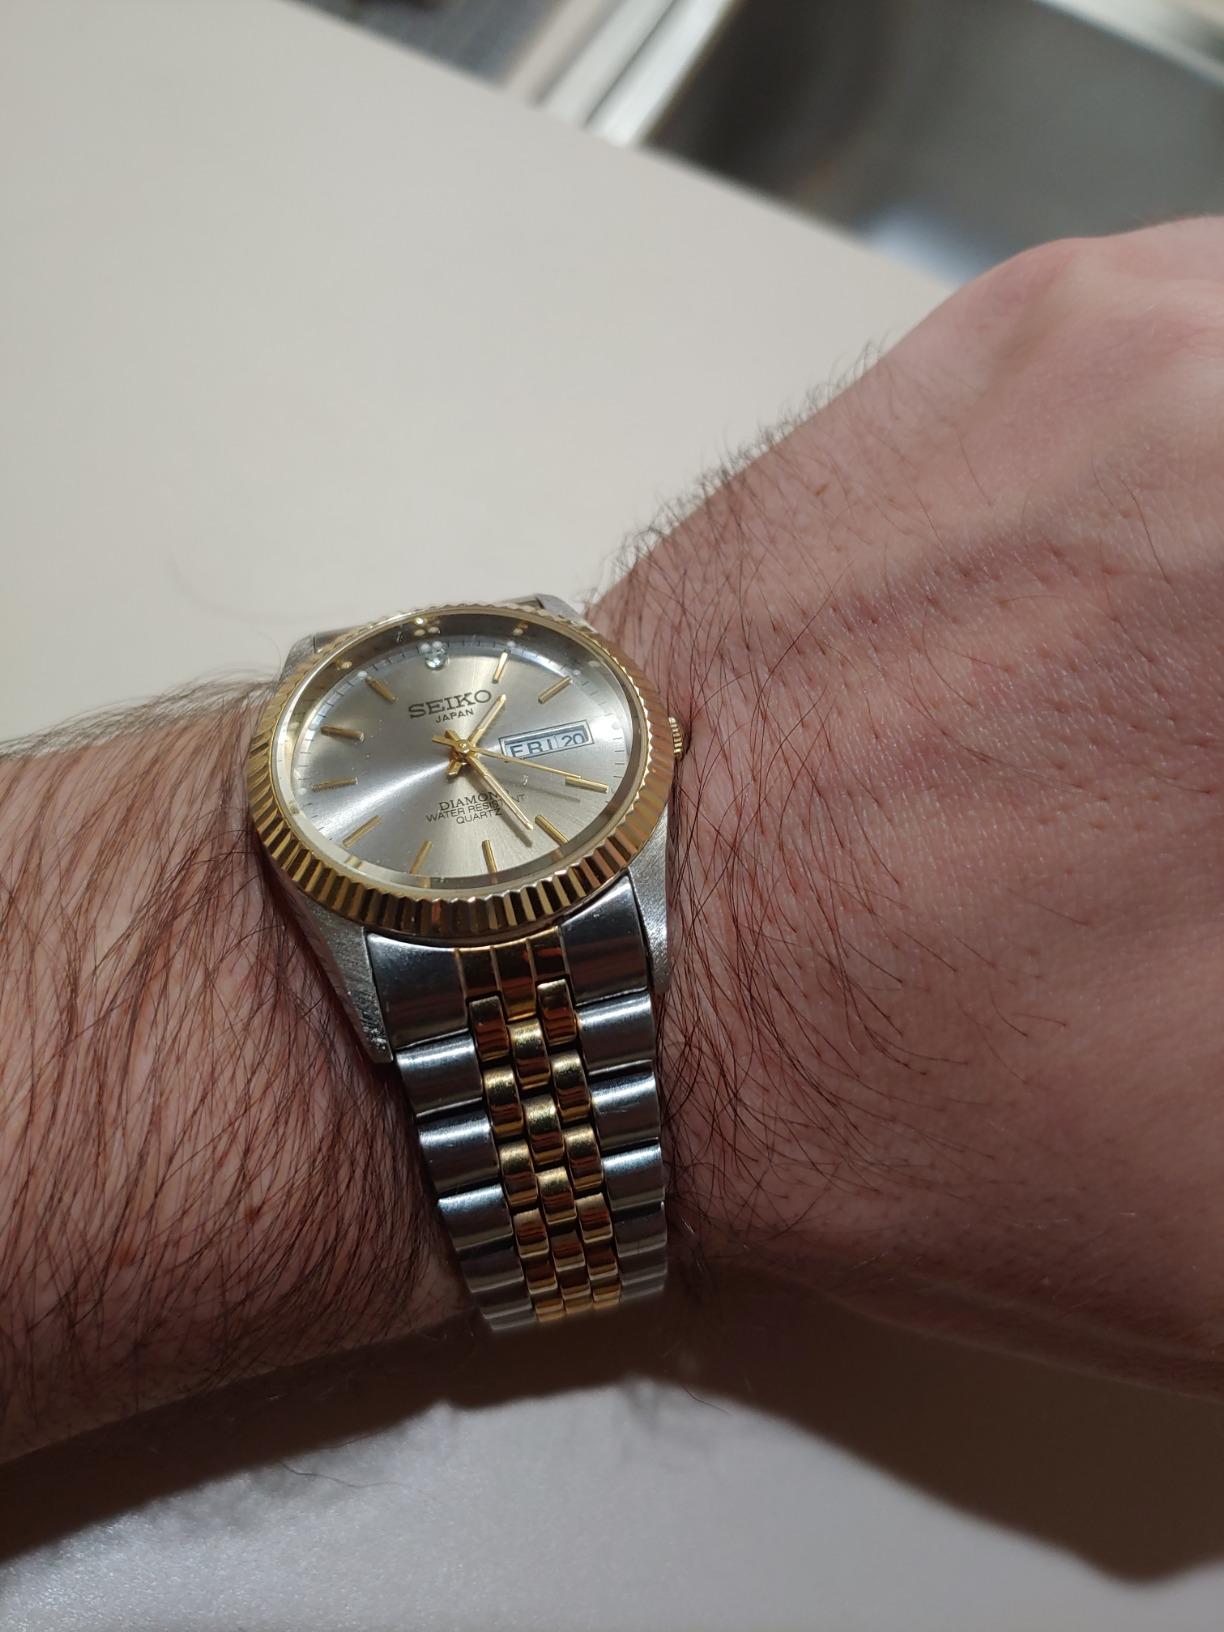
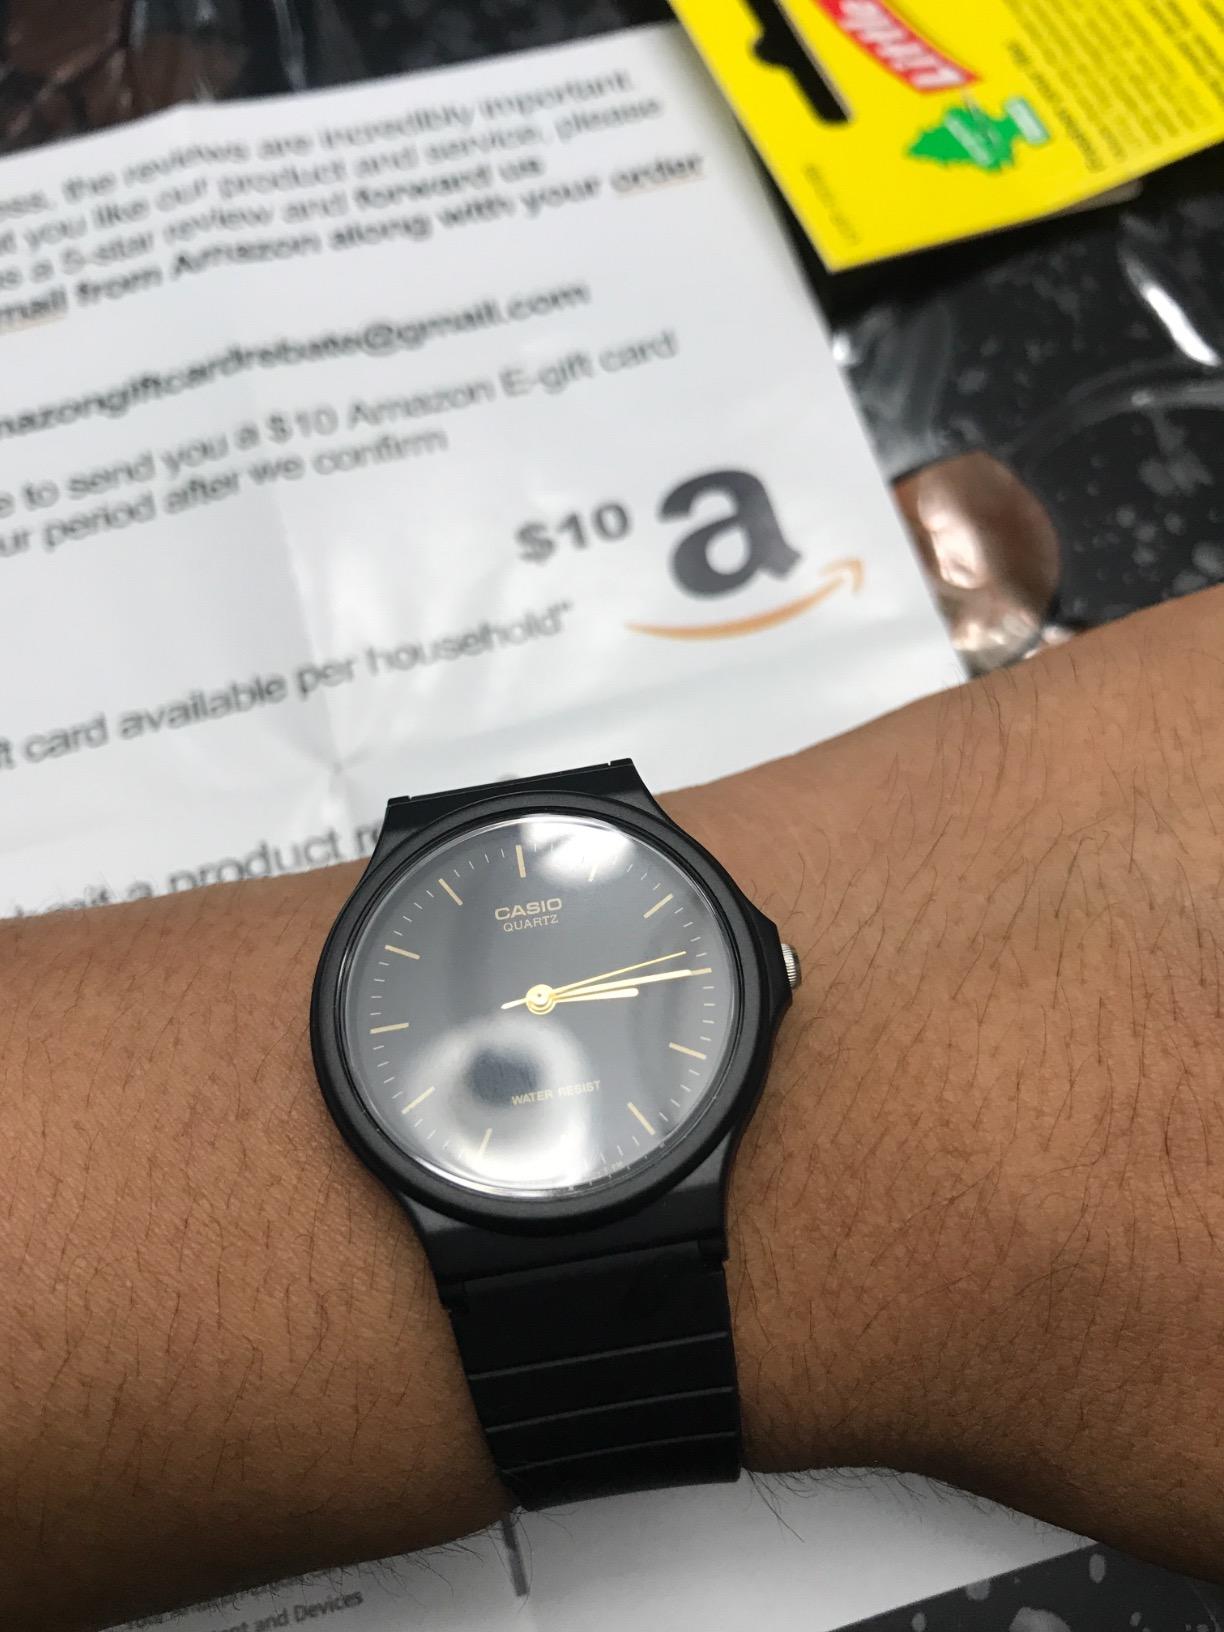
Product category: accessories_watch
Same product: no